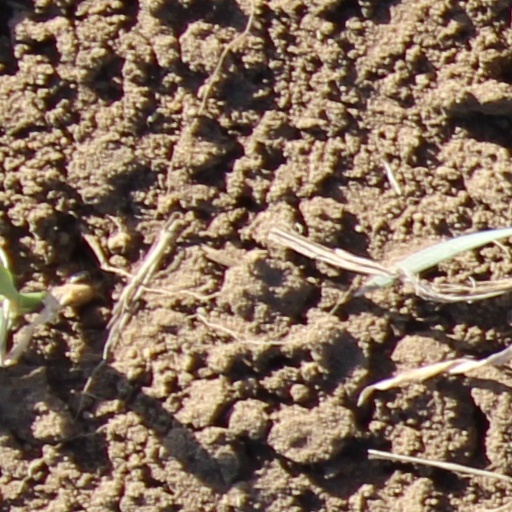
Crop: wheat